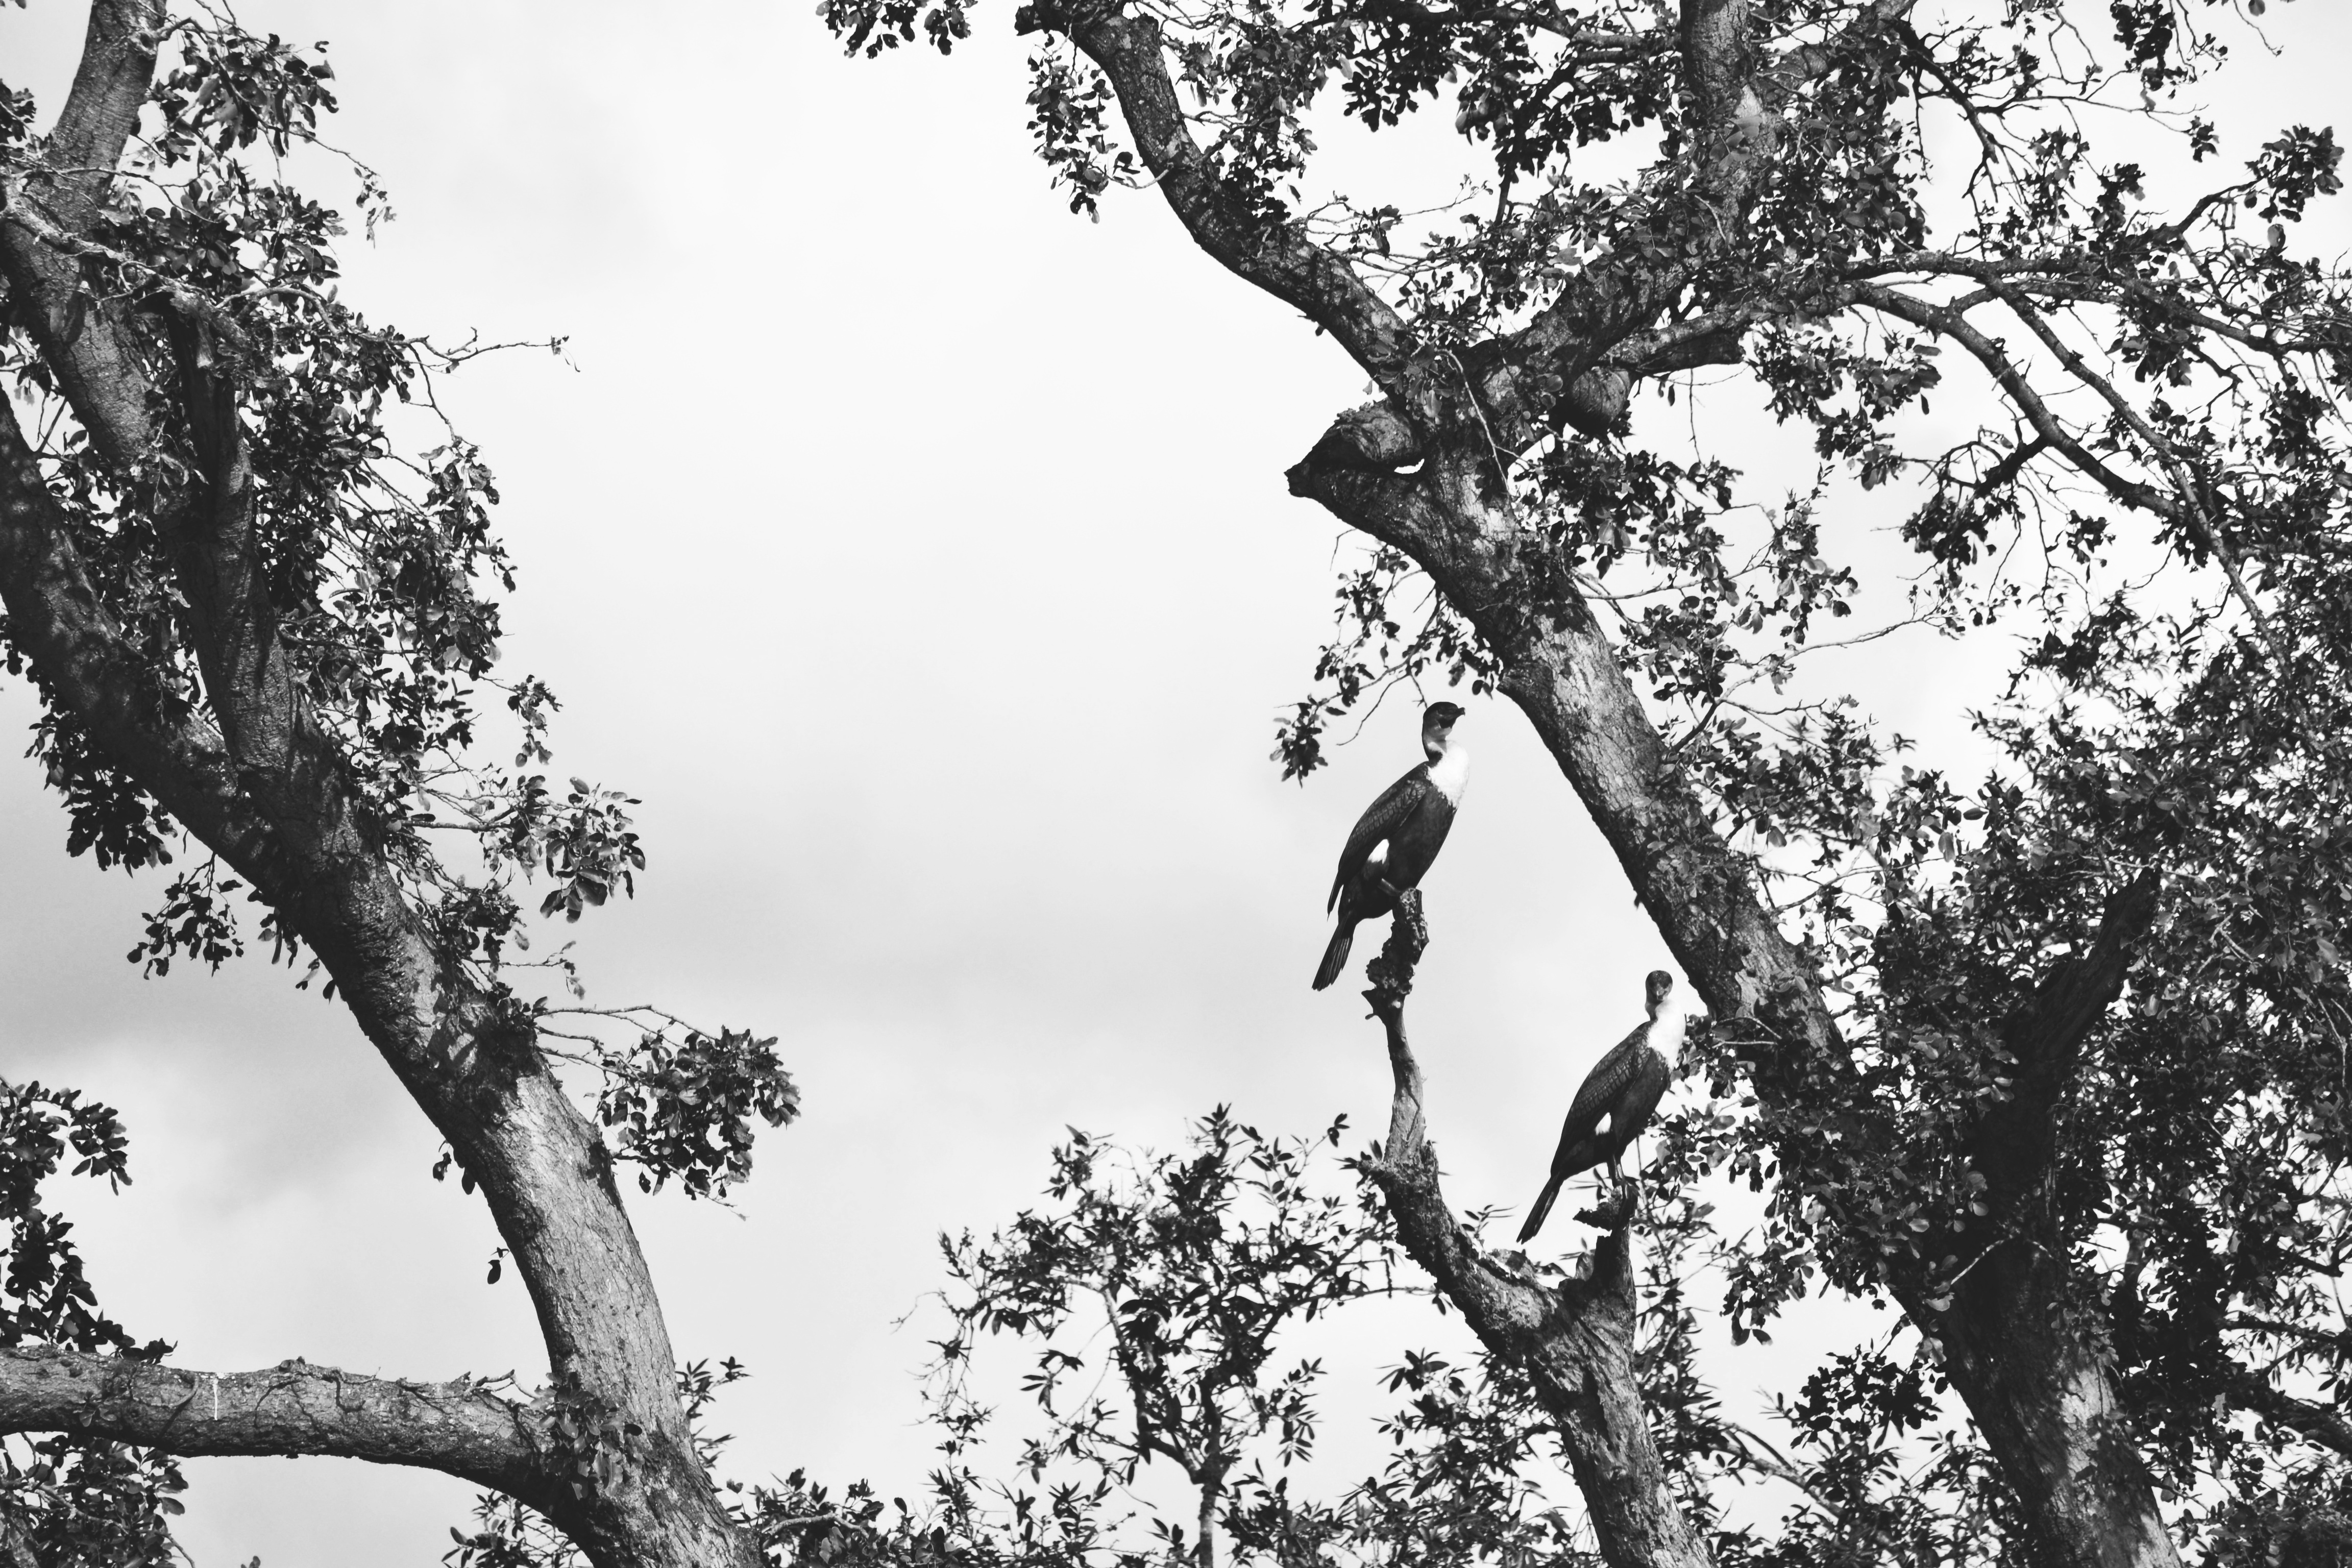
tree, branch, black and white, plant, photography, flower, spring, monochrome, photograph, monochrome photography, woody plant